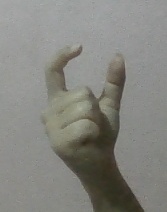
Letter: nun